Born This Way Ball

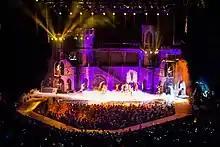
The stage for the tour, displaying the medieval castle

Upon the release of "Judas", the second single from "Born This Way", Lady Gaga confirmed in an interview that she would embark on a concert tour in 2012, in which she would visit Latin American countries for the first time, like Brazil, Chile and Colombia, and would be returning to Mexico. In November 2011, producer DJ White Shadow asserted that Gaga was "doing [work] for the next round of touring", adding that the singer's main objective in the following year was to continue preparing for the "Born This Way Ball", as well as write new songs for her next studio album. Fernando Garibay, who began collaborating with Gaga on "The Fame Monster" (2009), felt that "Born This Way" was one of his most personal moments. He opined: "This album was the most personal [because of] the amount of detail that went into this record, the amount of passion [and] emotion from her and the team. Every song was a story towards the 'Born This Way' theme. We're excited now, putting that into the tour and expressing that on a live performance level." In comparison to her previous tour, Garibay affirmed that the shows of the "Born This Way Ball" would be more "exaggerated".